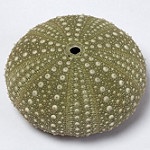
Label: sea